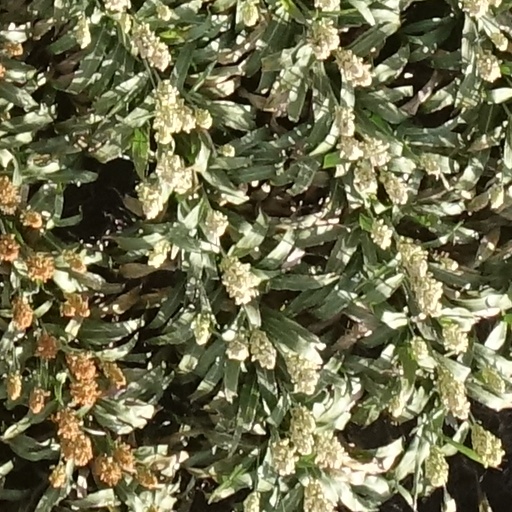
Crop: sorghum